South African Border War

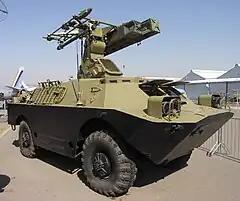
FAPLA 9K31 Strela-1 air defence system captured by the SADF during Operation Askari.

Askari had shaken the South African government's confidence in its ability to retain the military advantage indefinitely in Angola. Heavier and more sophisticated weapons were being used, the rate of casualties had increased, and the air superiority that had accounted for many of the SADF's previous successes was diminishing. Nor was Botha and his cabinet certain of continued political and diplomatic support from the US, which had chosen to abstain rather than exercise its veto with regard to UN Security Council Resolution 546. The Reagan administration perceived that both Angola and South Africa had grown weary of the war and were more susceptible to pressure for a ceasefire and mutual disengagement. American diplomats offered to mediate peace talks accordingly, and on 13 February South African and Angolan officials met for the first time in Lusaka. Three days later, South Africa announced that it would withdraw its expeditionary forces from Cunene Province by the end of March, provided the Angolans agreed to prevent PLAN from taking advantage of the situation to infiltrate South West Africa. The Angolan government pledged to restrain PLAN and MK, and to prohibit any movement of Cuban troops southward towards the border. These respective commitments were formalised as the Lusaka Accords. FAPLA and the SADF agreed to set up a Joint Monitoring Commission (JMC) to police the disengagement. Under the JMC, joint South African and Angolan patrols were carried out along six hundred kilometres of the border.